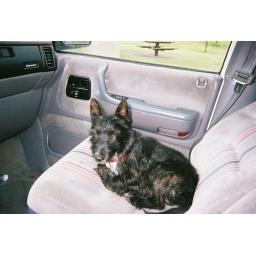
Coco sleeping in the van on the way home from spooner